Minar-e-Pakistan

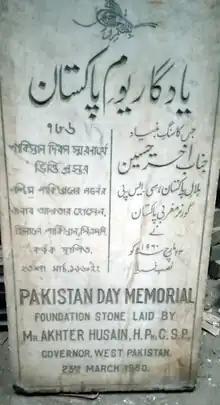
The original foundation stone of Minar-e-Pakistan

On 23 March 1960, the foundation stone of the tower was laid by Akhter Husain, the then–governor of West Pakistan. The construction of the tower took eight years, and was completed on 22 March 1968 at an estimated cost of seven million. The money was collected by imposing an additional tax on cinema and horse racing tickets at the demand of the governor.